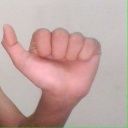
अक्षर: त